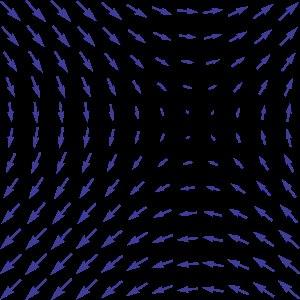
Le principe de moindre action est le principe physique selon lequel la dynamique d'une quantité physique peut se déduire à partir d'une unique grandeur appelée action en supposant que les valeurs dynamiques permettent à l'action d'avoir une valeur optimale entre deux instants donnés.